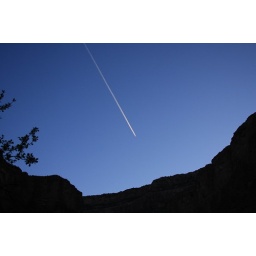
jet flying above canyon rim